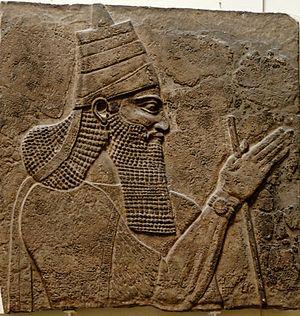
Teglath-Phalasar III. Stèle en pierre, œuvre assyrienne, vers 728 av. J.-C. Provenance